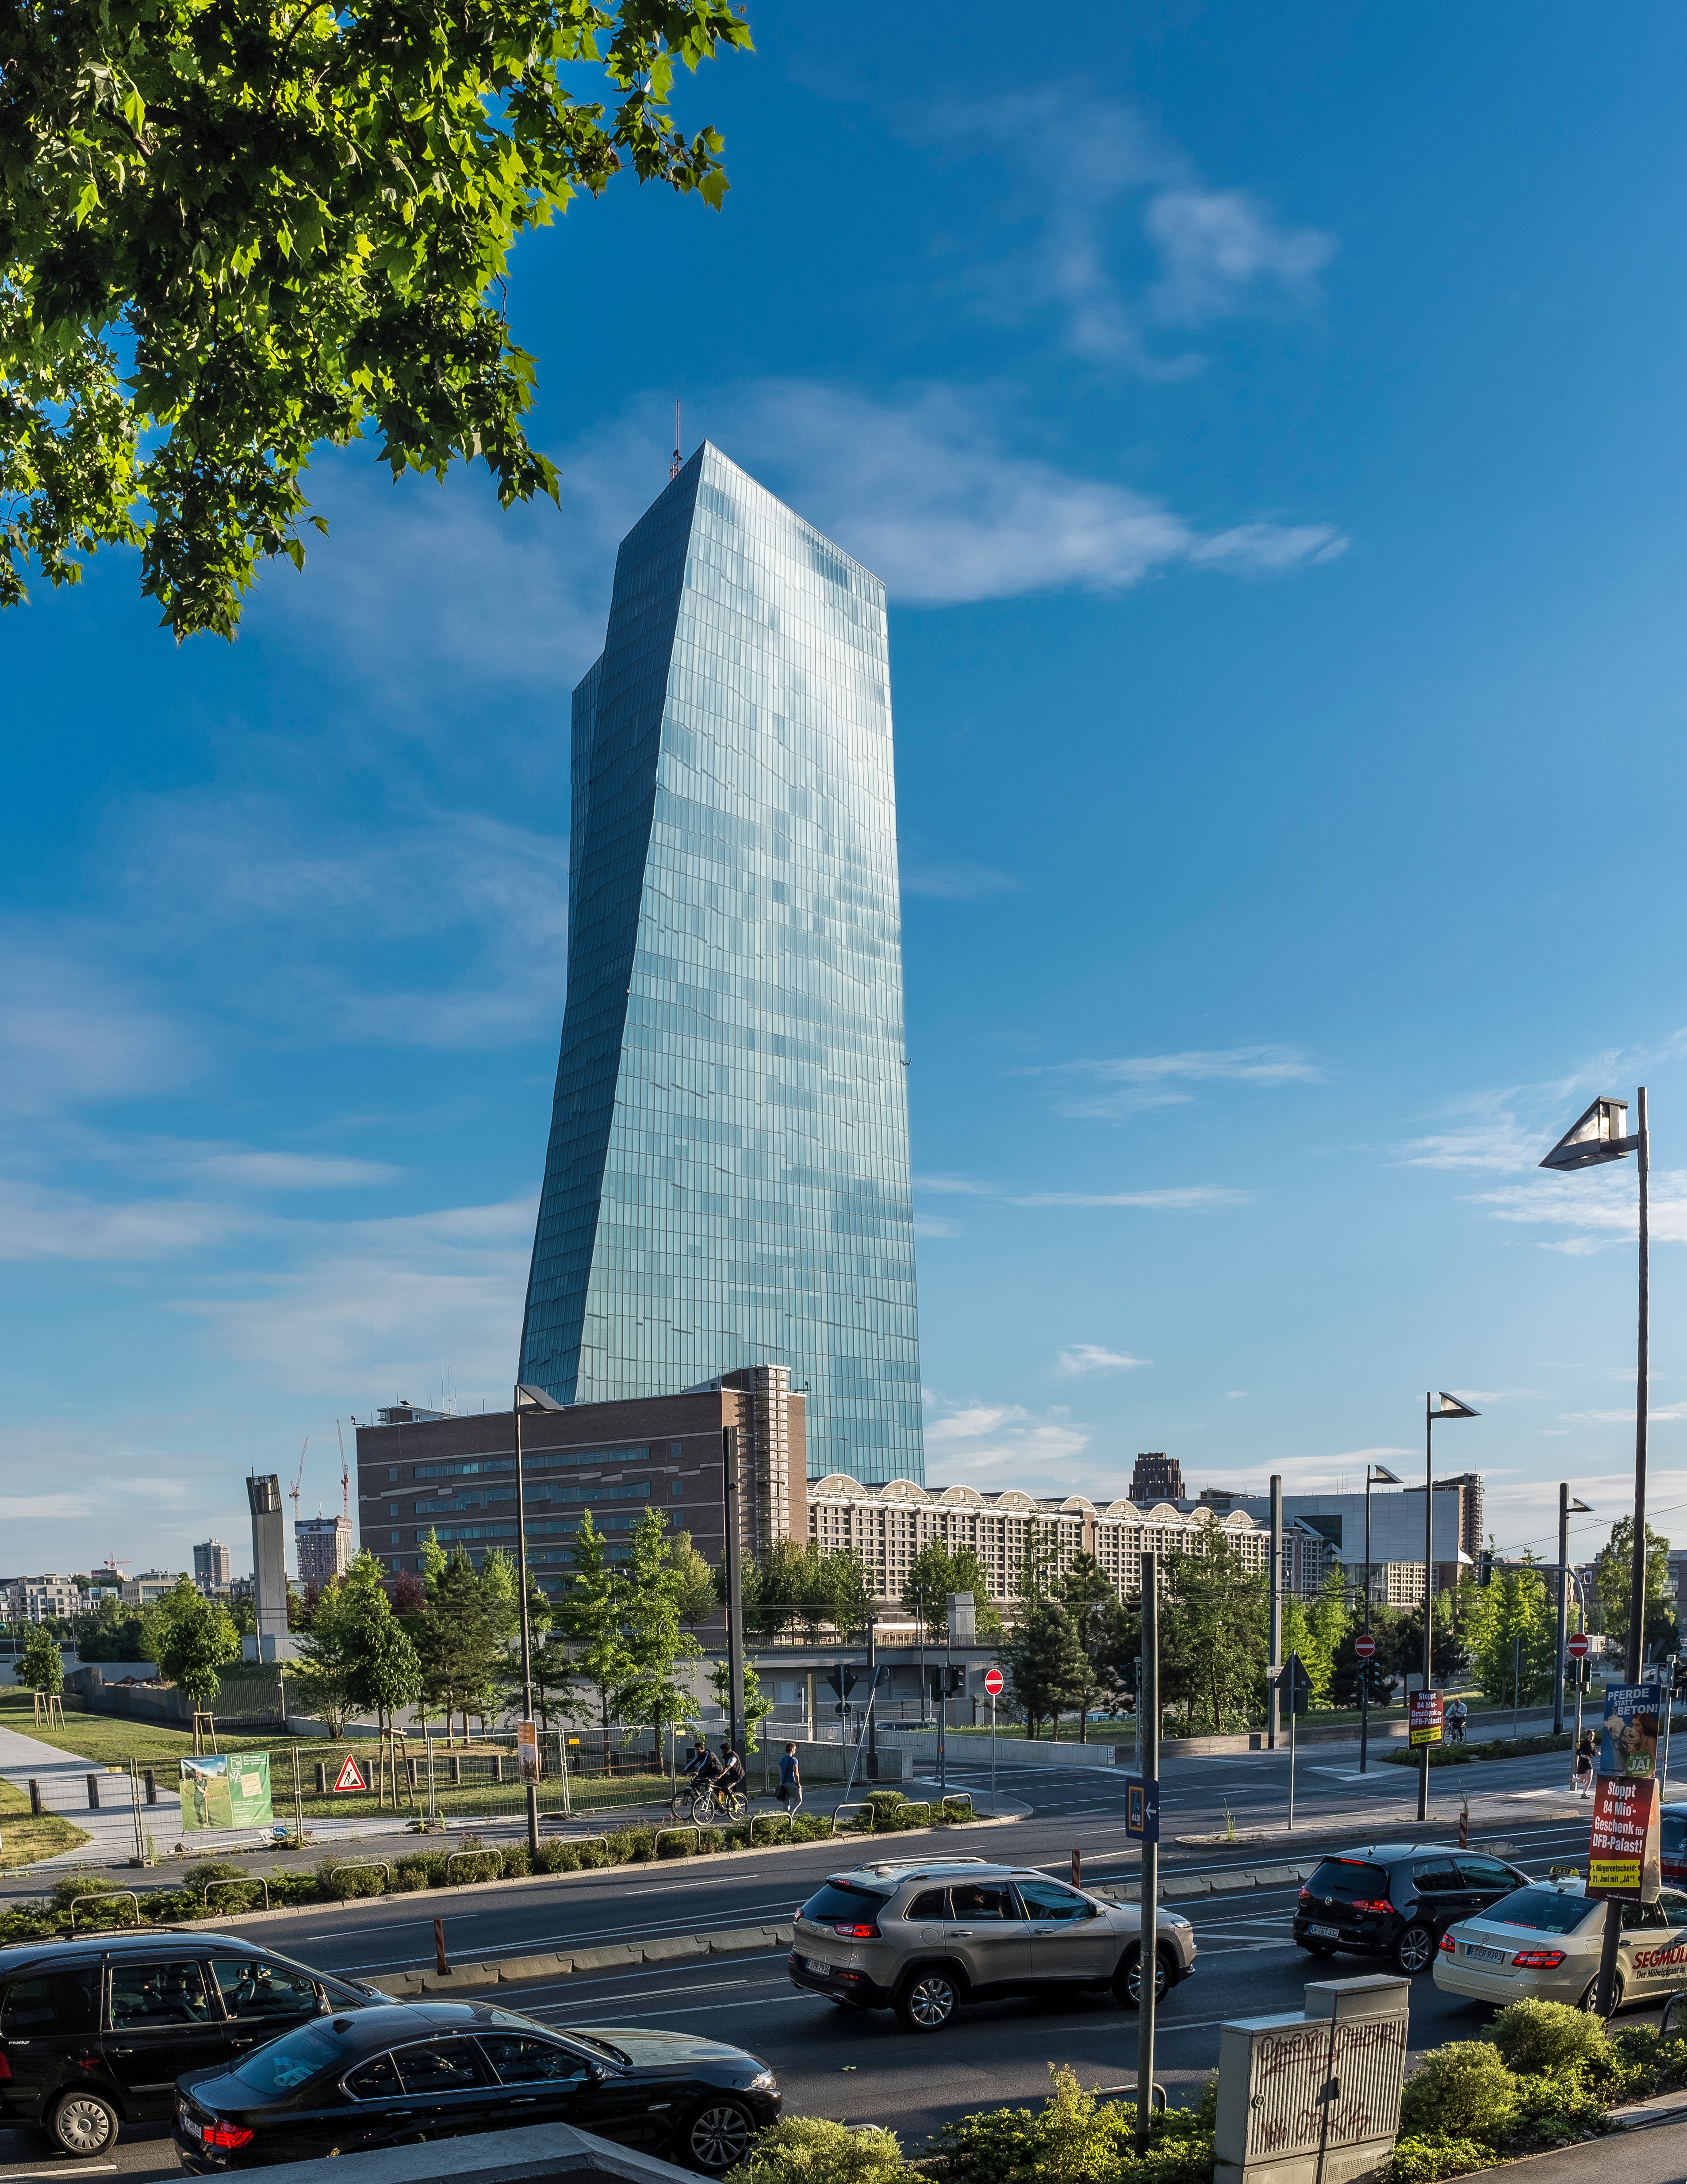
architecture, building, city, skyscraper, urban, monument, cityscape, downtown, arch, tower, landmark, tower block, memorial, obelisk, metropolitan area